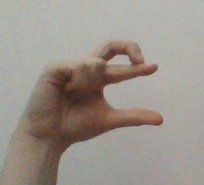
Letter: thal